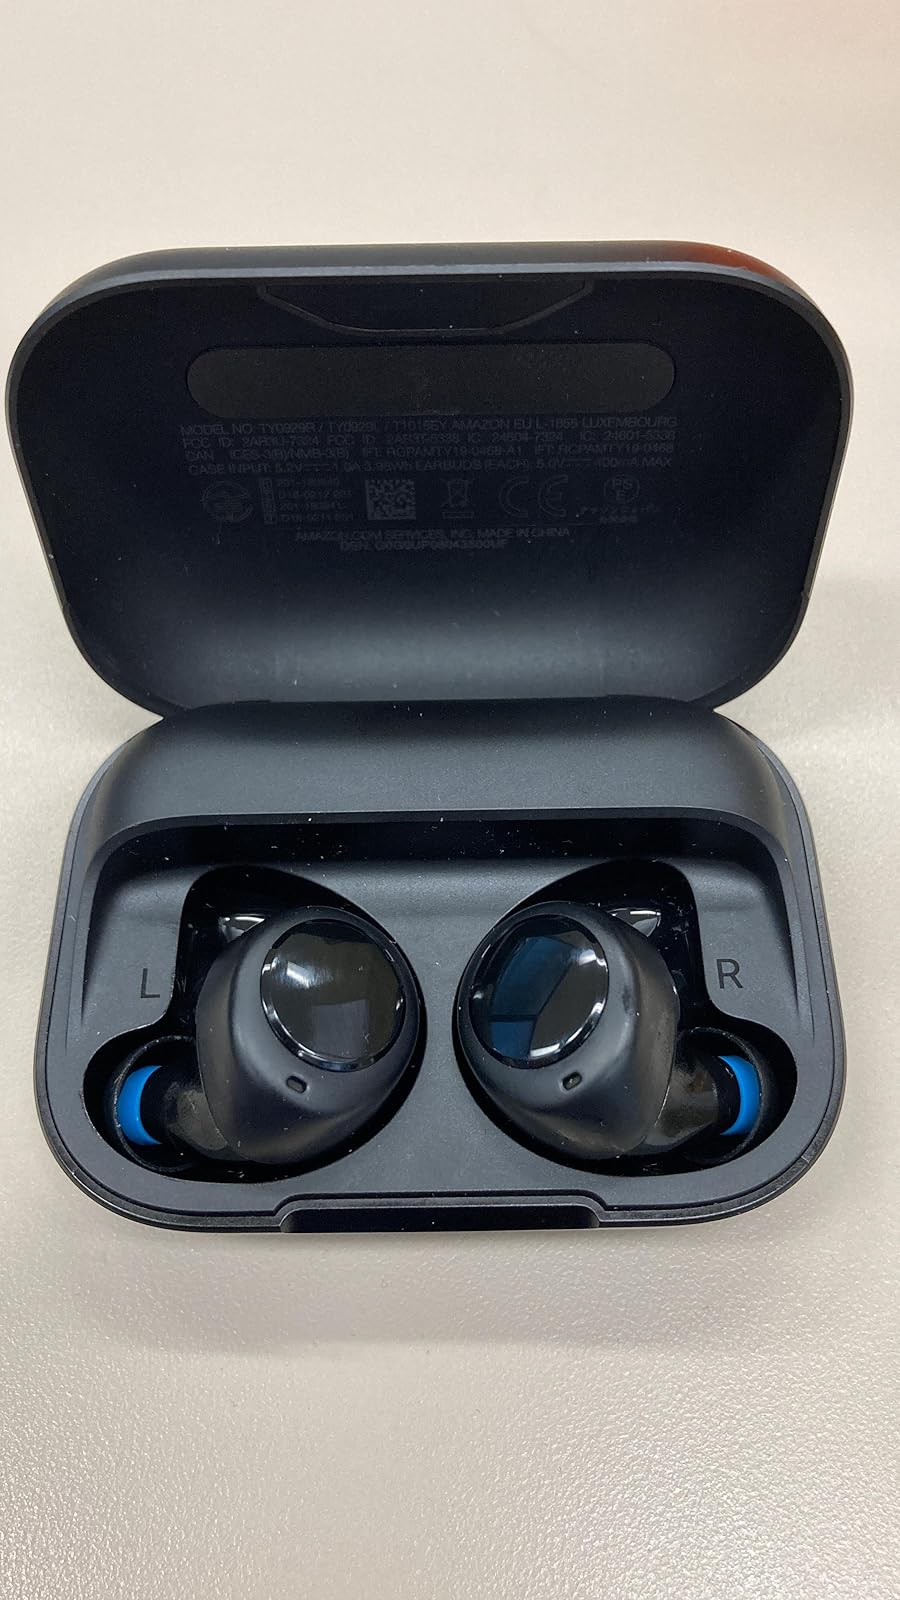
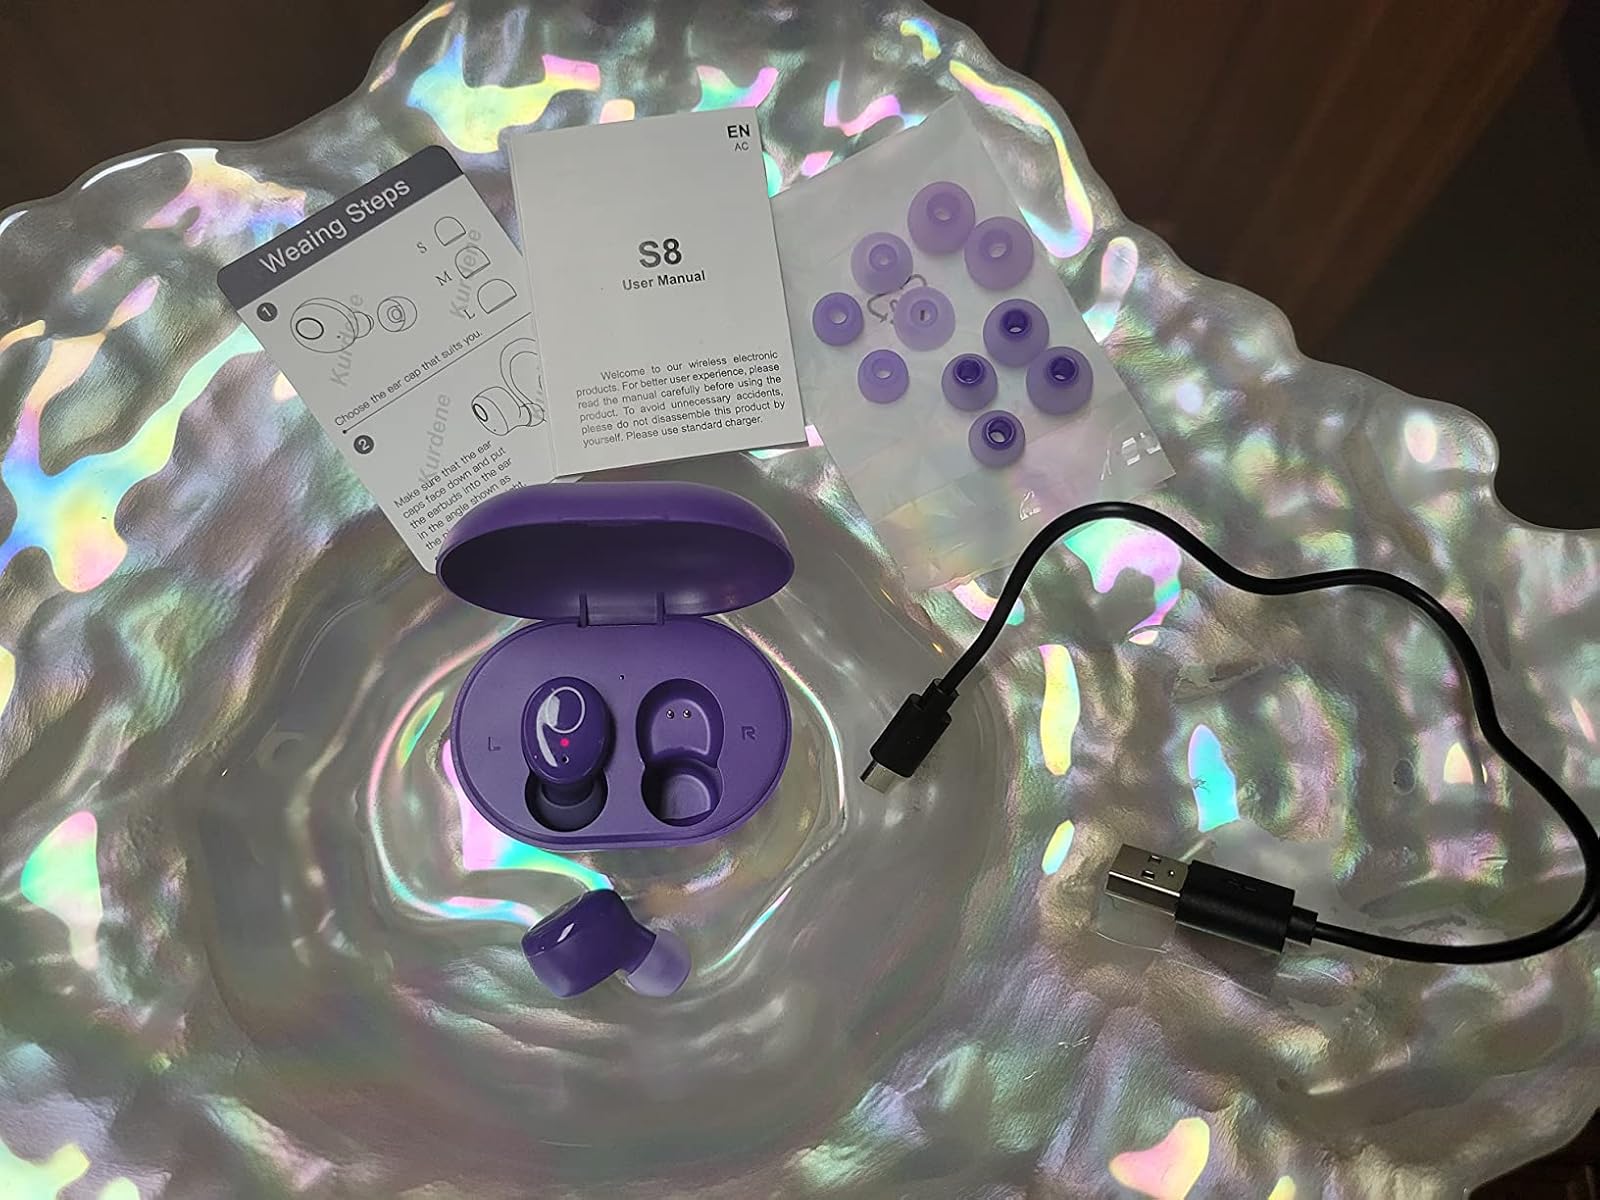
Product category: earbuds
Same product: no